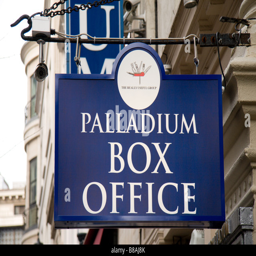
a sign above the door .